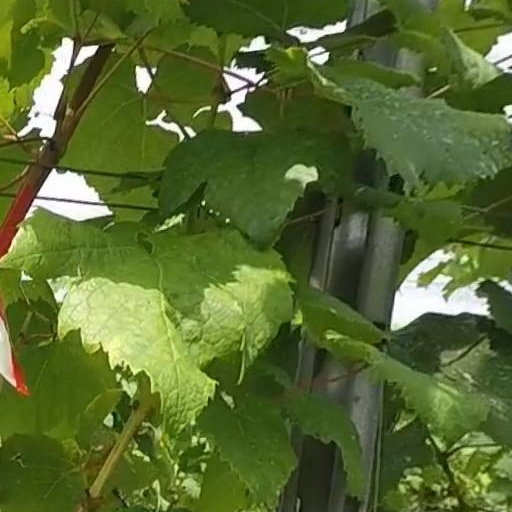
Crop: grape